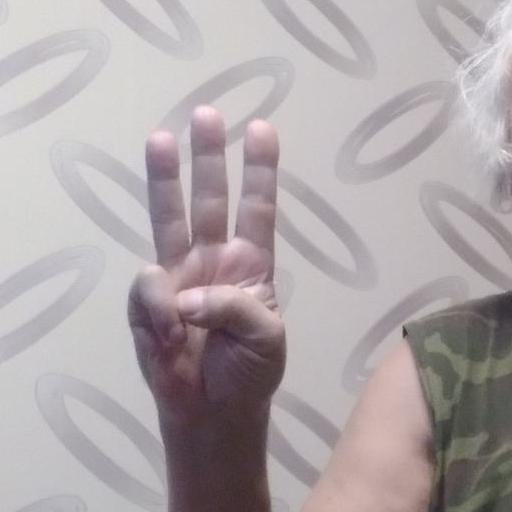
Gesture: three